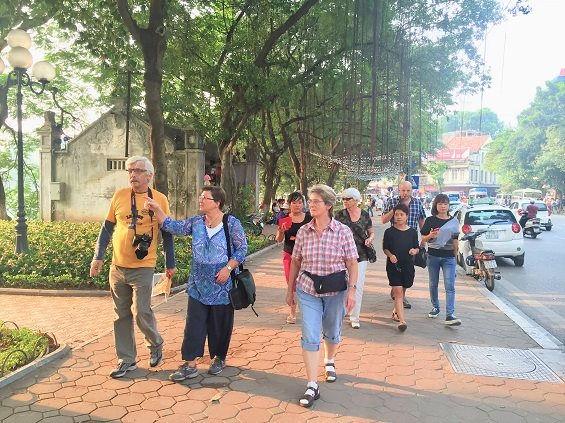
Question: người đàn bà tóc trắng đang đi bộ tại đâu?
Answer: người đàn bà tóc trắng đang đi bộ trên vỉa hè